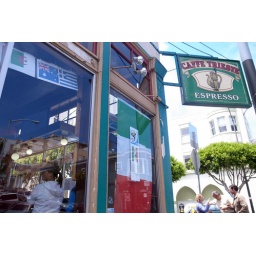
making good use of wait time by watching world cup final through the window at cafe trieste